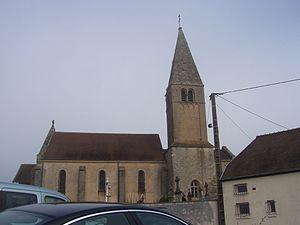
Eglise de Saint-Micaud
Saint-Micaud est une commune française située dans le département de Saône-et-Loire en région Bourgogne-Franche-Comté.